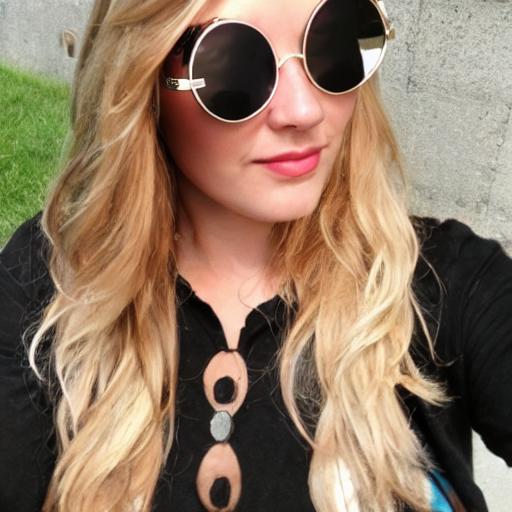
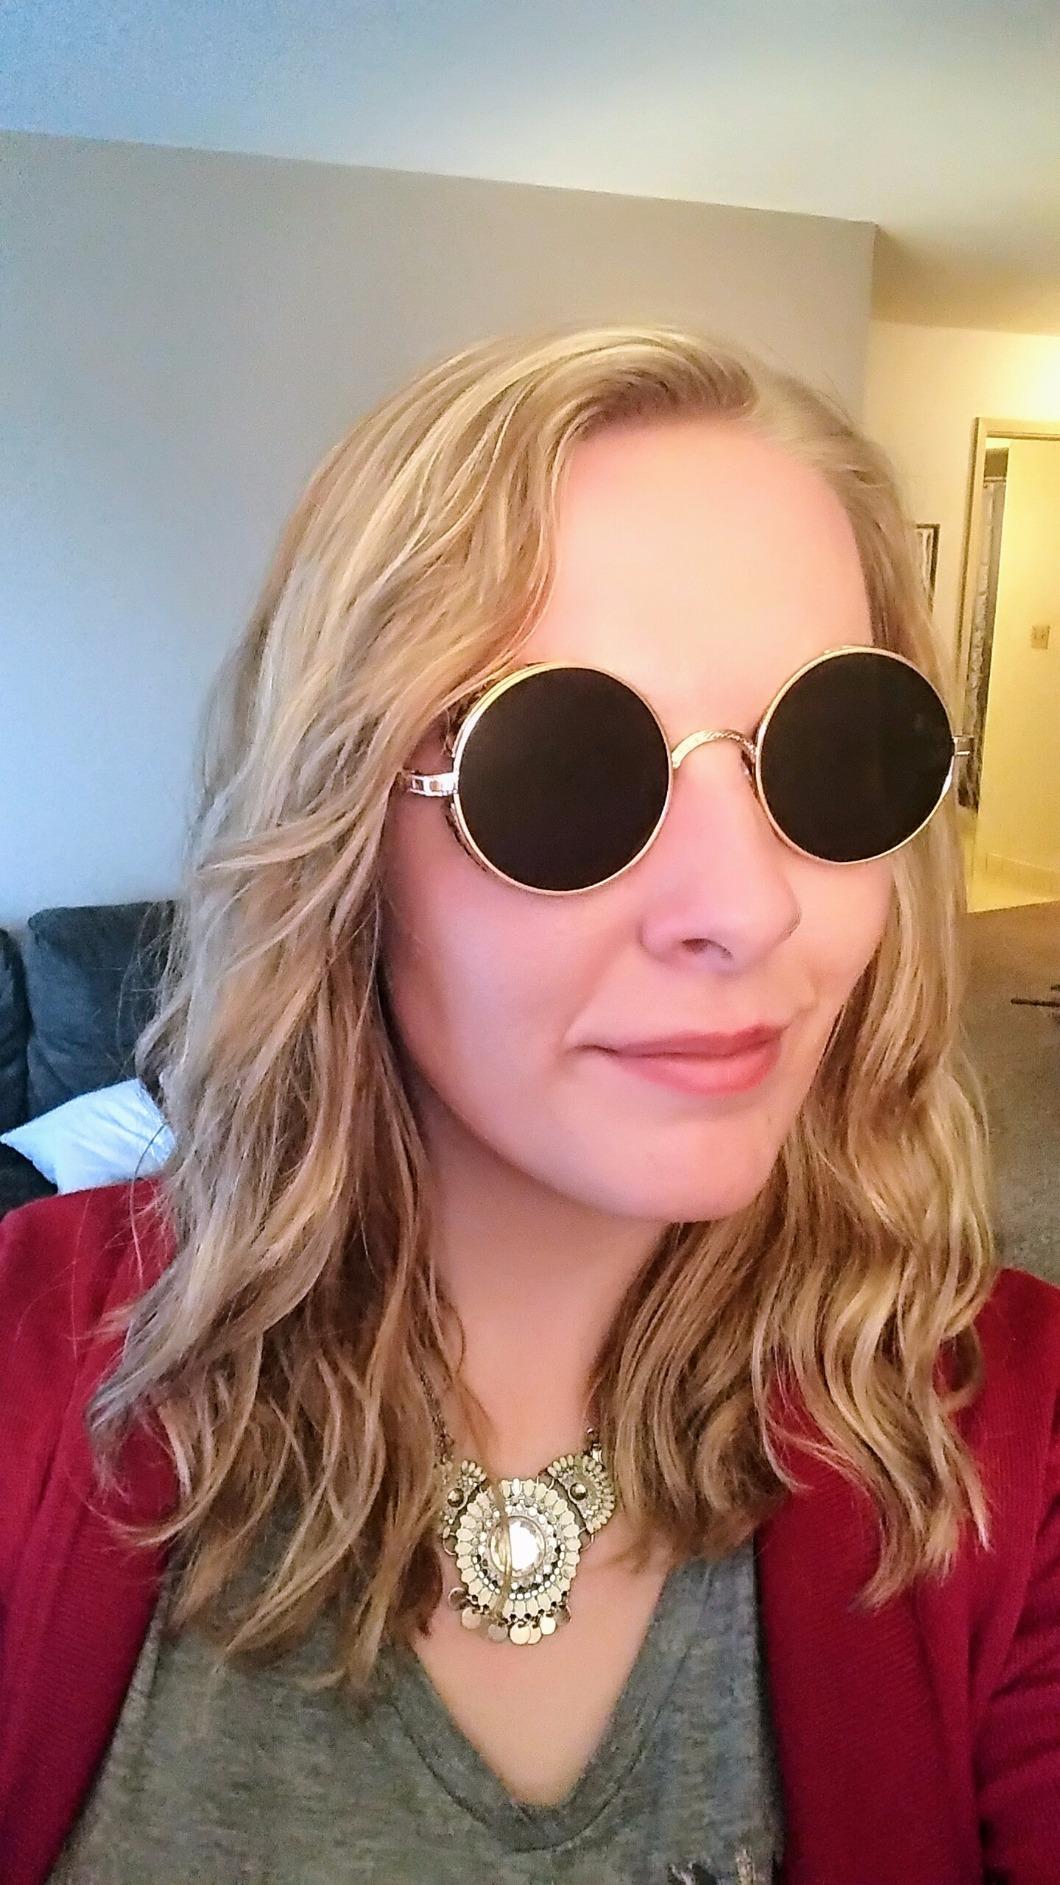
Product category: accessories_sunglasses
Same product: no